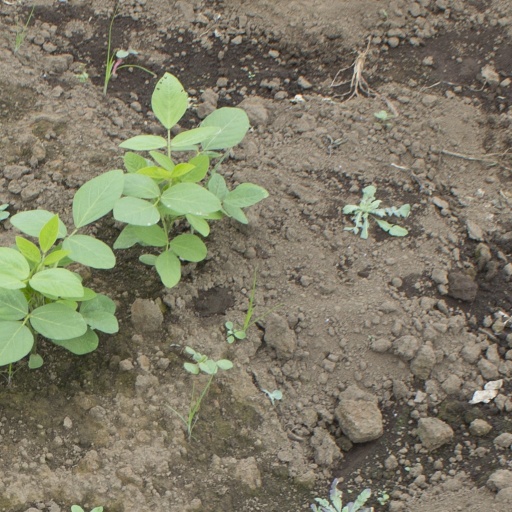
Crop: soybean